Anna van der Breggen

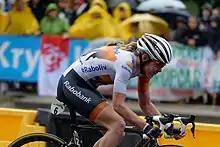
Van der Breggen soloed to victory at the second La Course on the Champs-Élysées in Paris.

She recovered from her pelvic fracture in the winter of 2015 and won her first major classic, the Omloop Het Nieuwsblad, in late February. Van der Breggen had broken away from a lead group together with Ellen van Dijk on the Molenberg, at from the finish. She beat her fellow Dutch in the sprint. The following week, she was second in Le Samyn des Dames. In April she won La Flèche Wallonne with an attack at the foot of the Mur de Huy, and recorded several podium positions in one-day races. She highlighted her stage race potential again by taking the overall classification at the Grand Prix Elsy Jacobs, which she led from the prologue to the end of the race.